Richard Hindorf

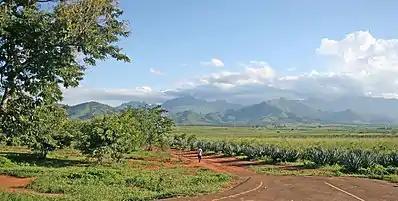
Sisal plantations at Mt Uluguru

His other most significant contribution was in the foundation of the Amani Research Institute. As early as 1890, in the German Kolonialzeitung, No. 21, he had promoted the idea of a research station in German East Africa along the models of other similar stations in British and Dutch colonies.